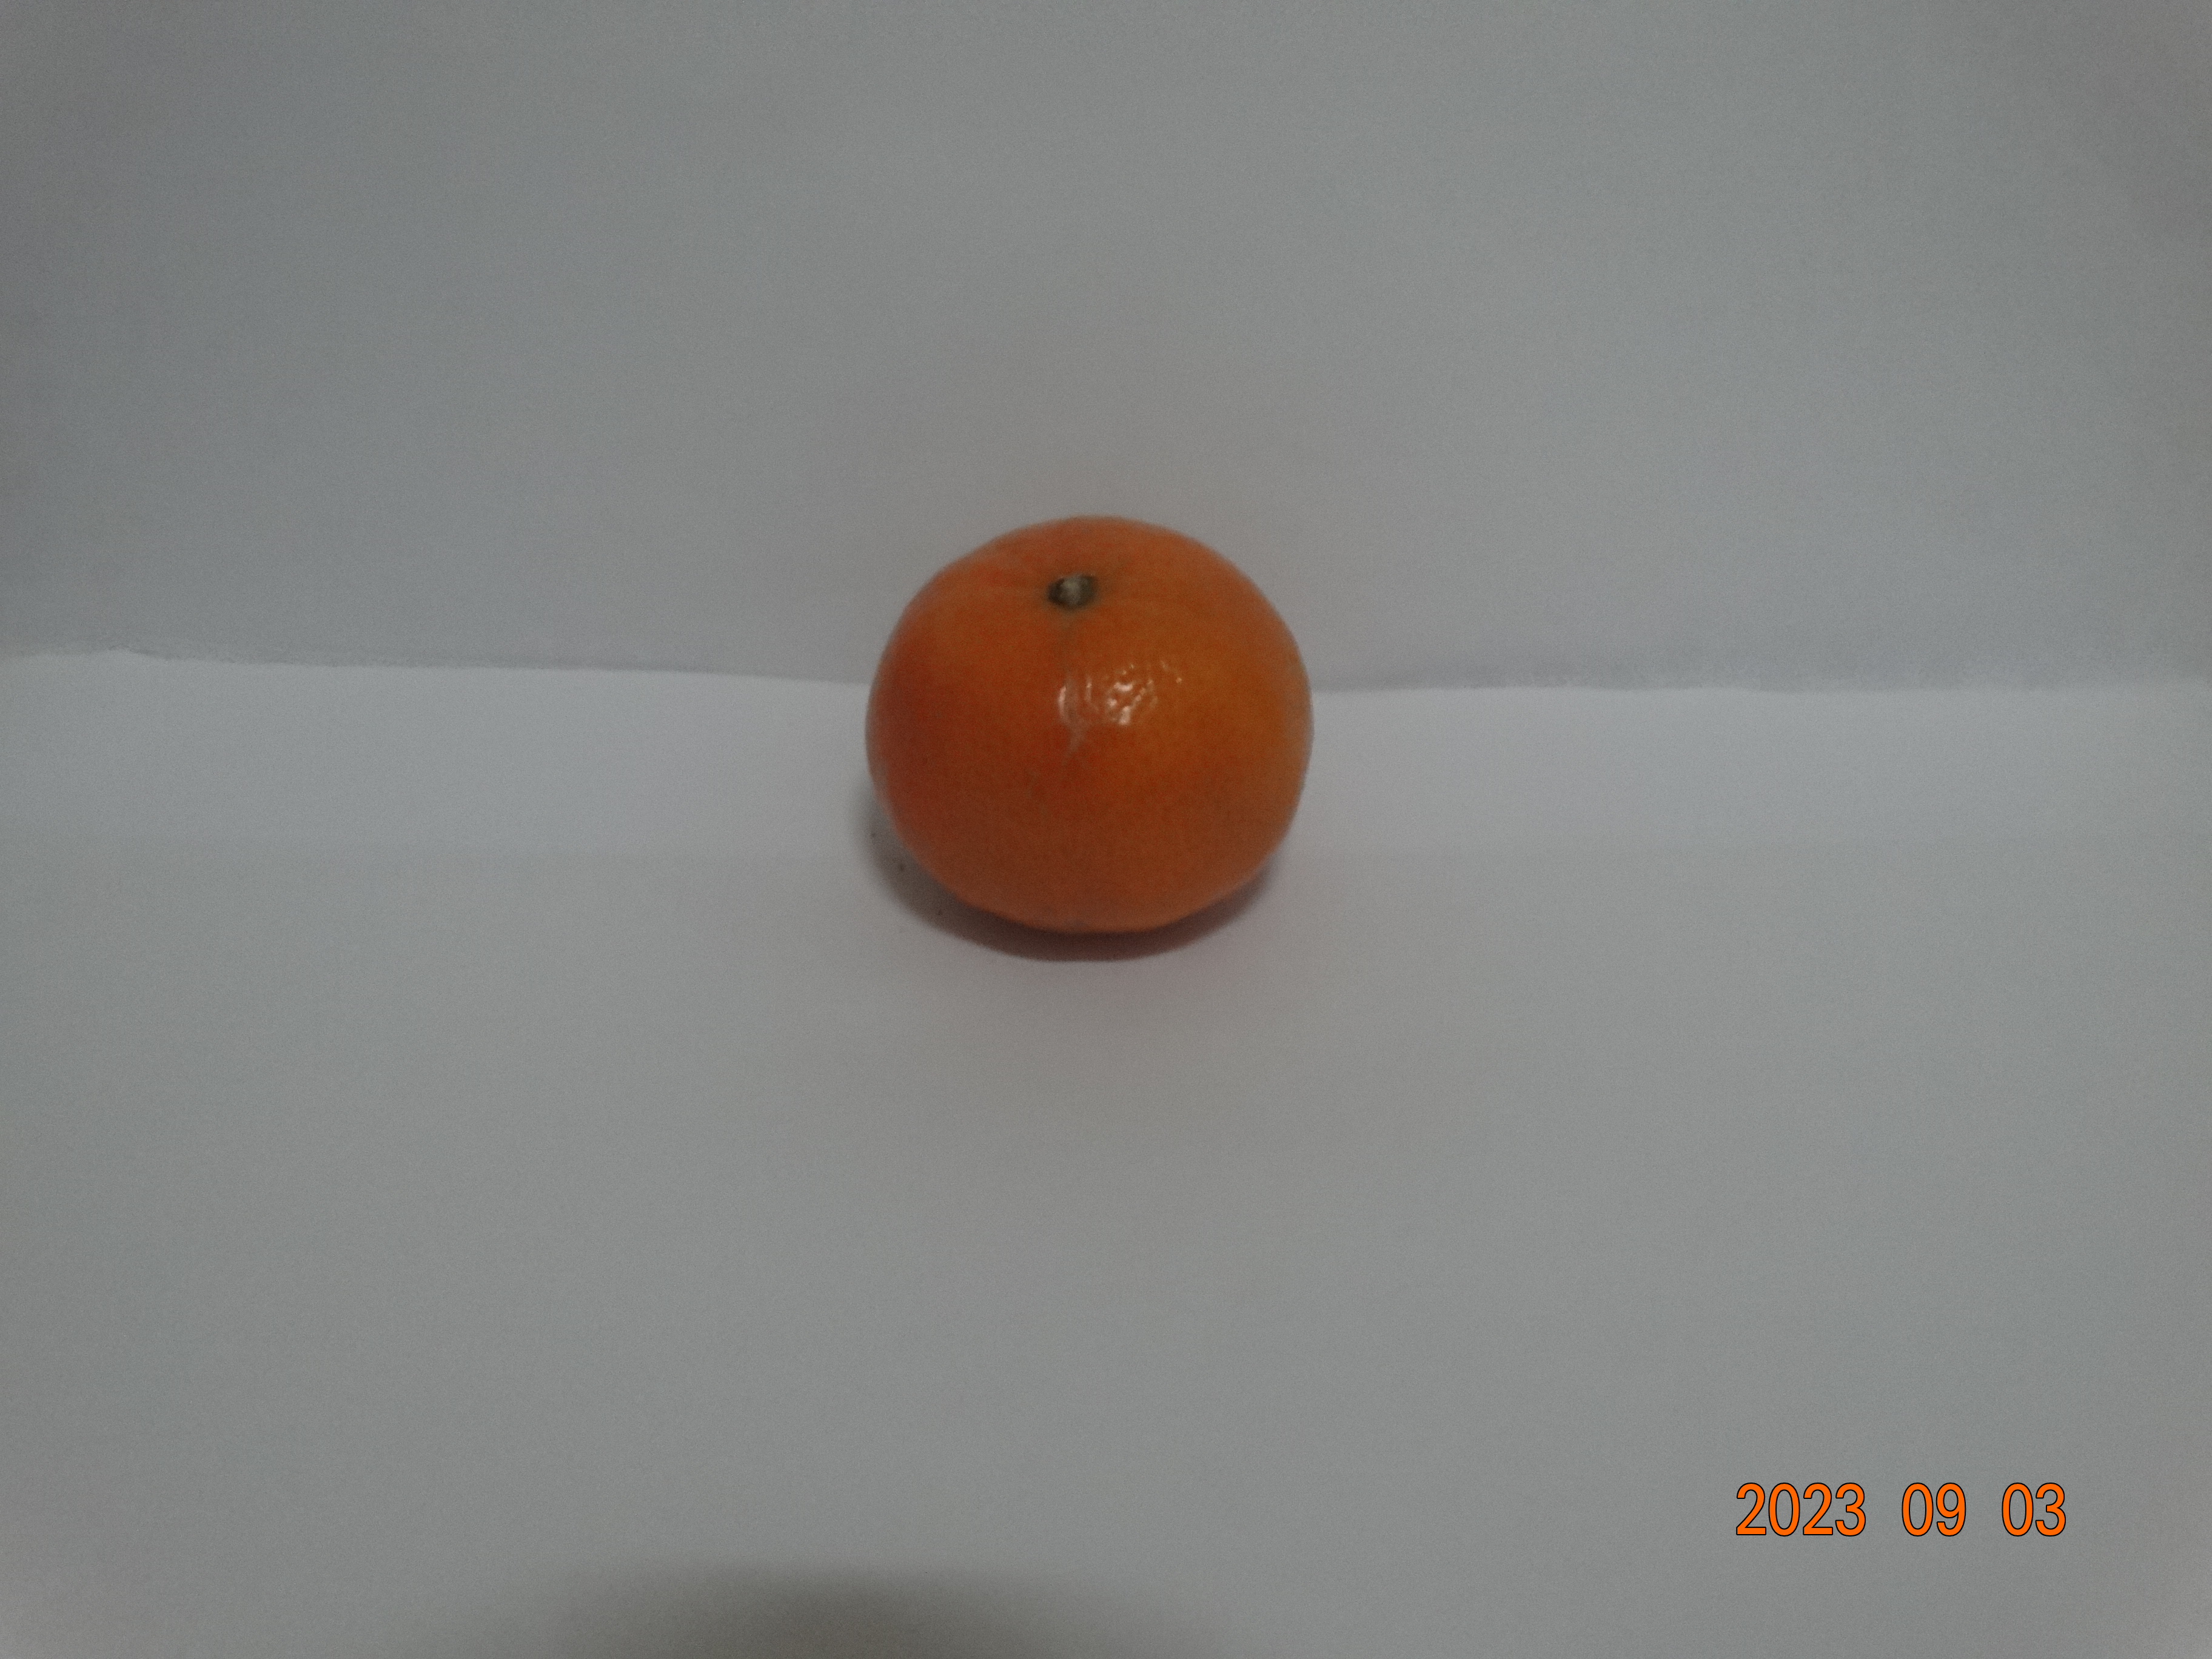
Citrus fruit variety: tangerine